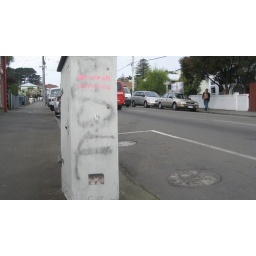
cat in the box